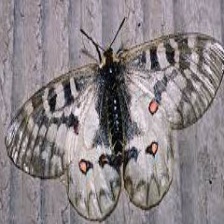
Species: CLODIUS PARNASSIAN